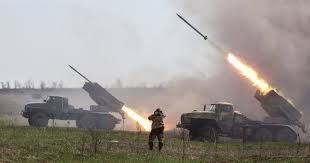
Label: Tornado